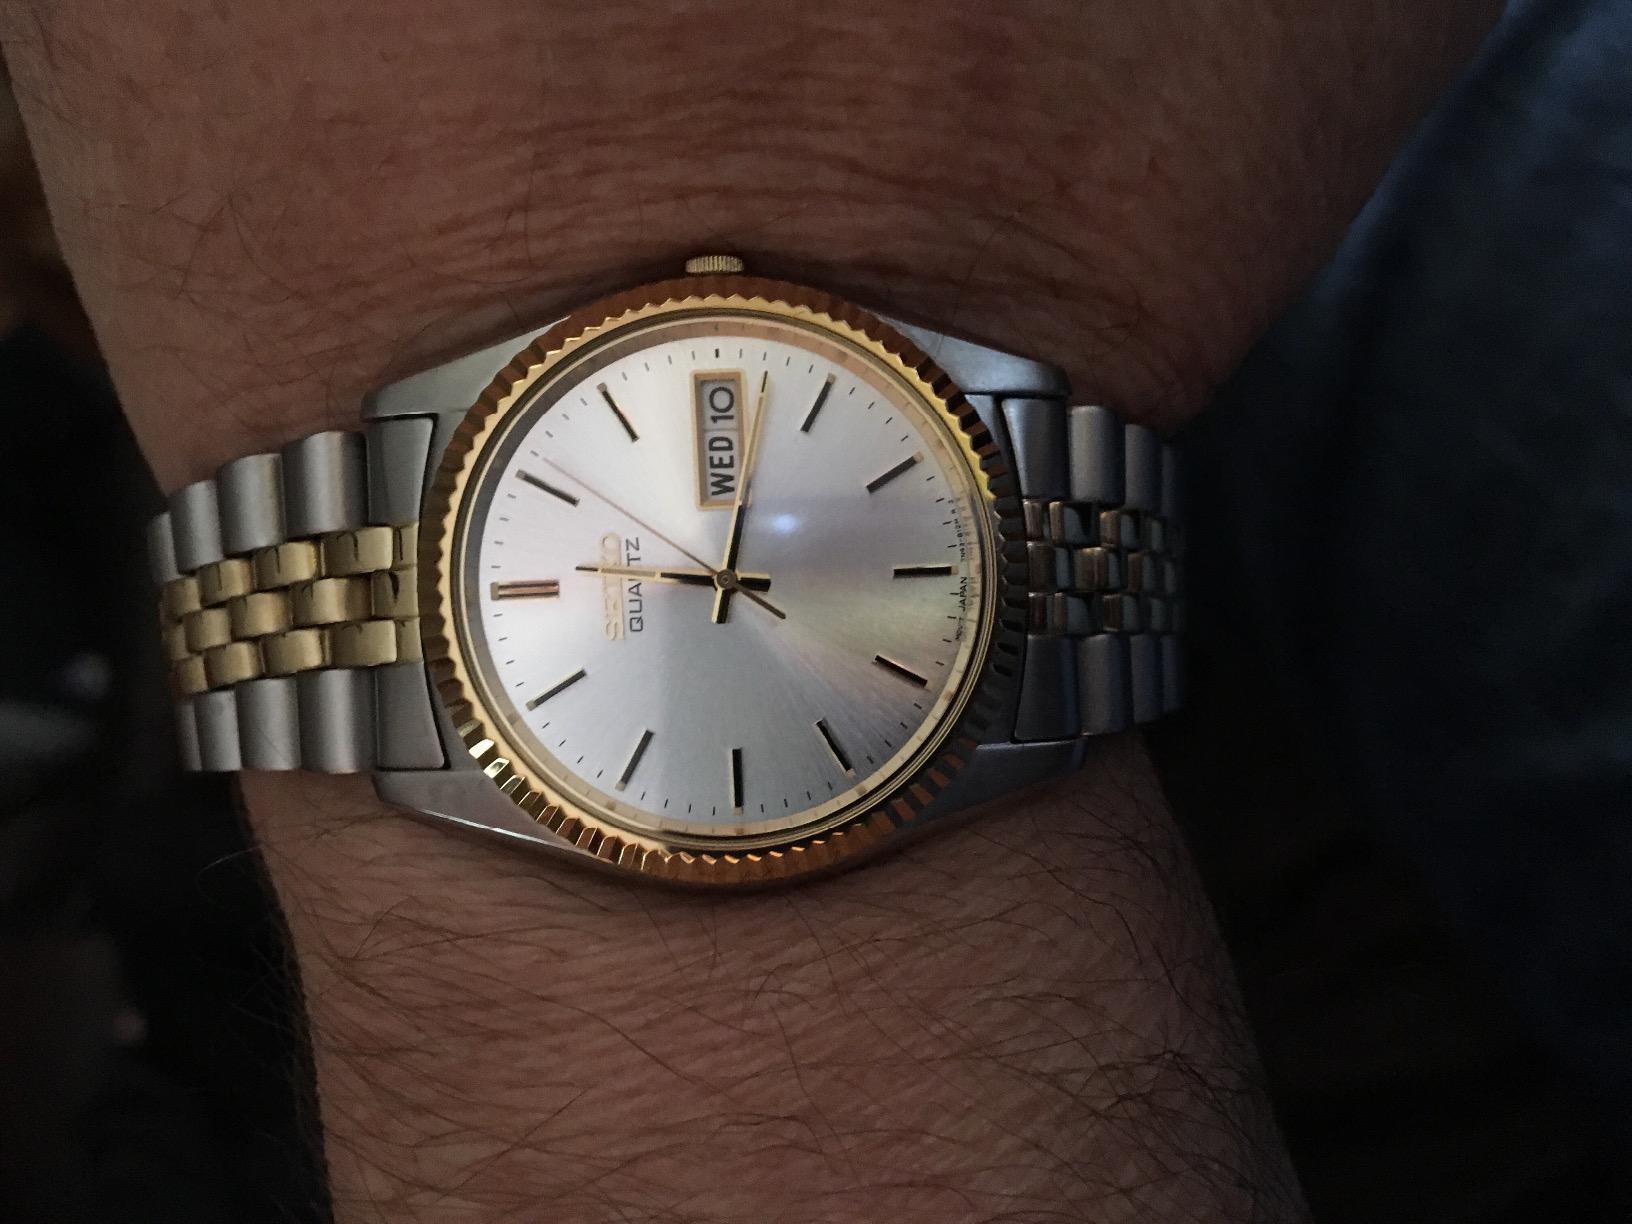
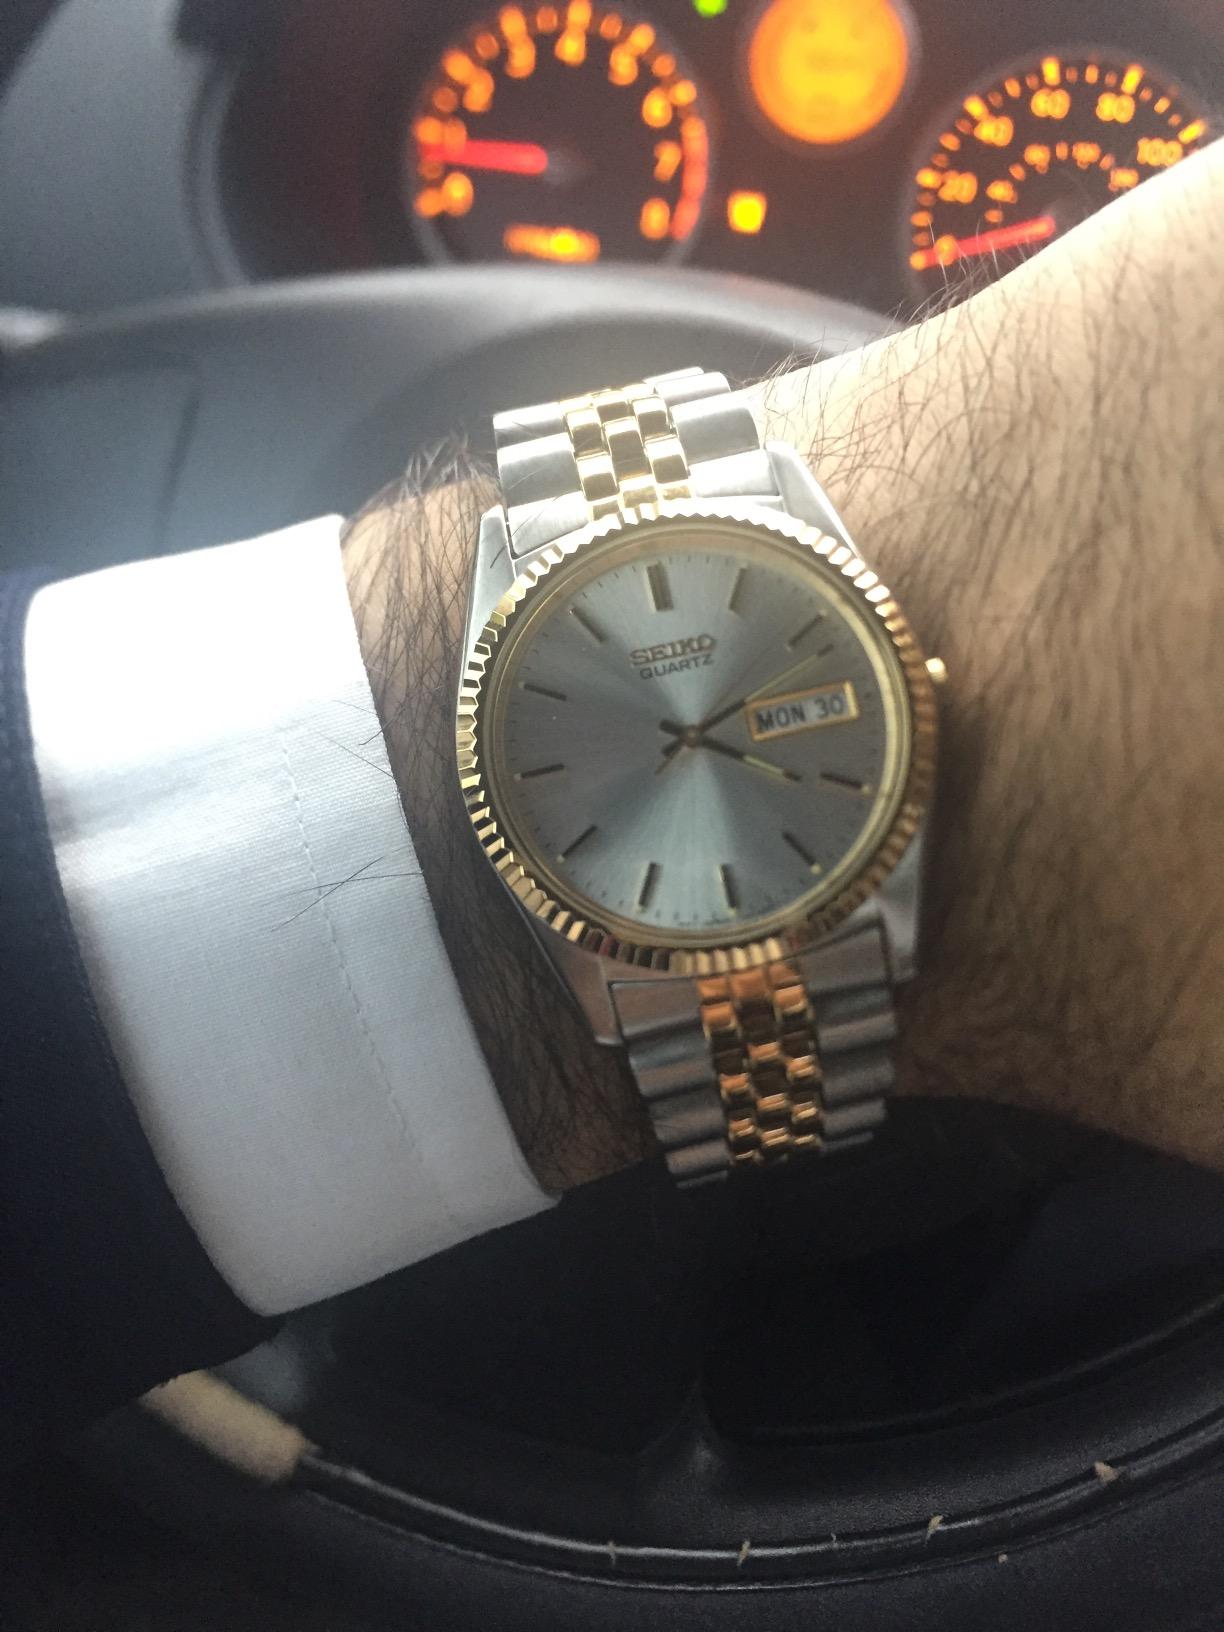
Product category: accessories_watch
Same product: yes